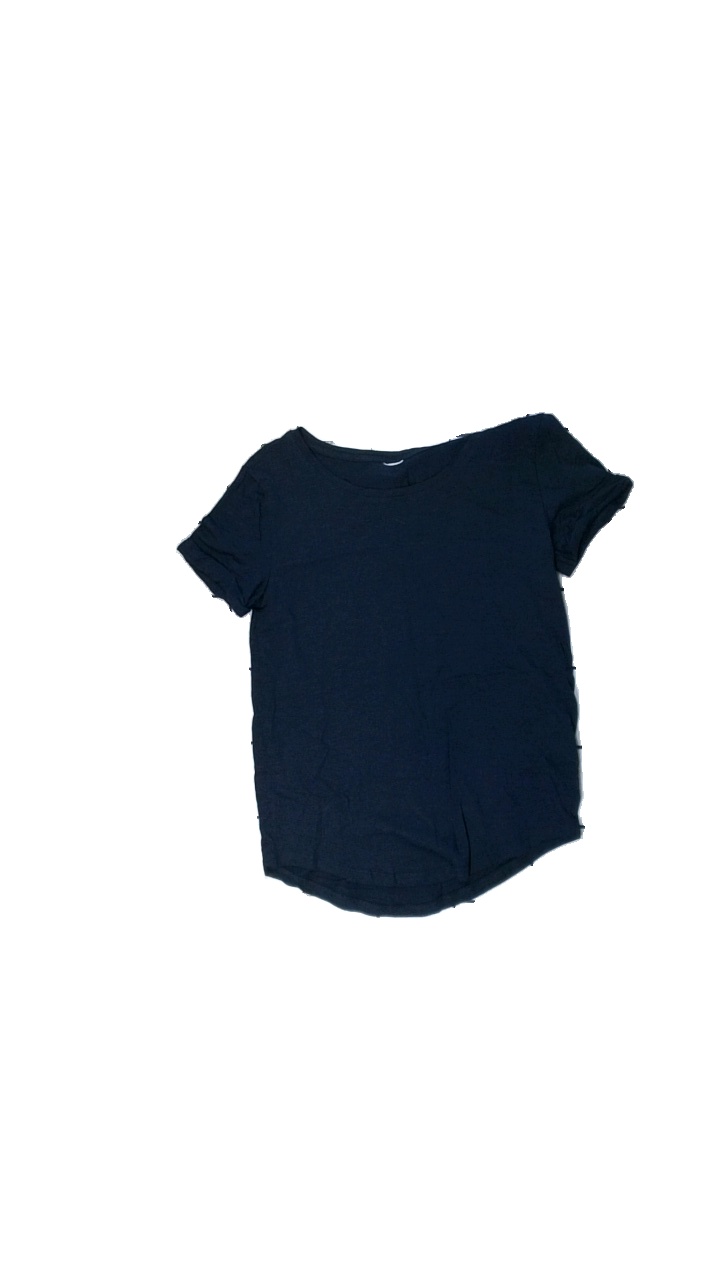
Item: T-shirt (Ladies)
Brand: Missing
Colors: Blue
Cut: Loose
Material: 66% Cotton 34% Viscose
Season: All
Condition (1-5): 5
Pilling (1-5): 3
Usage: Export
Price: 50-100